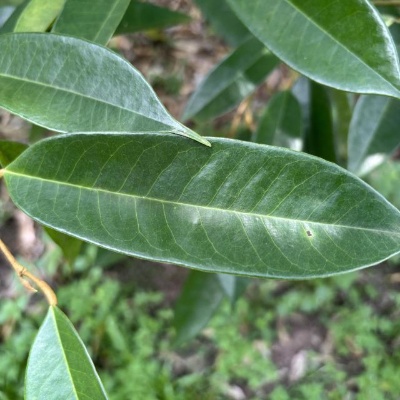
Label: Leaf_Healthy